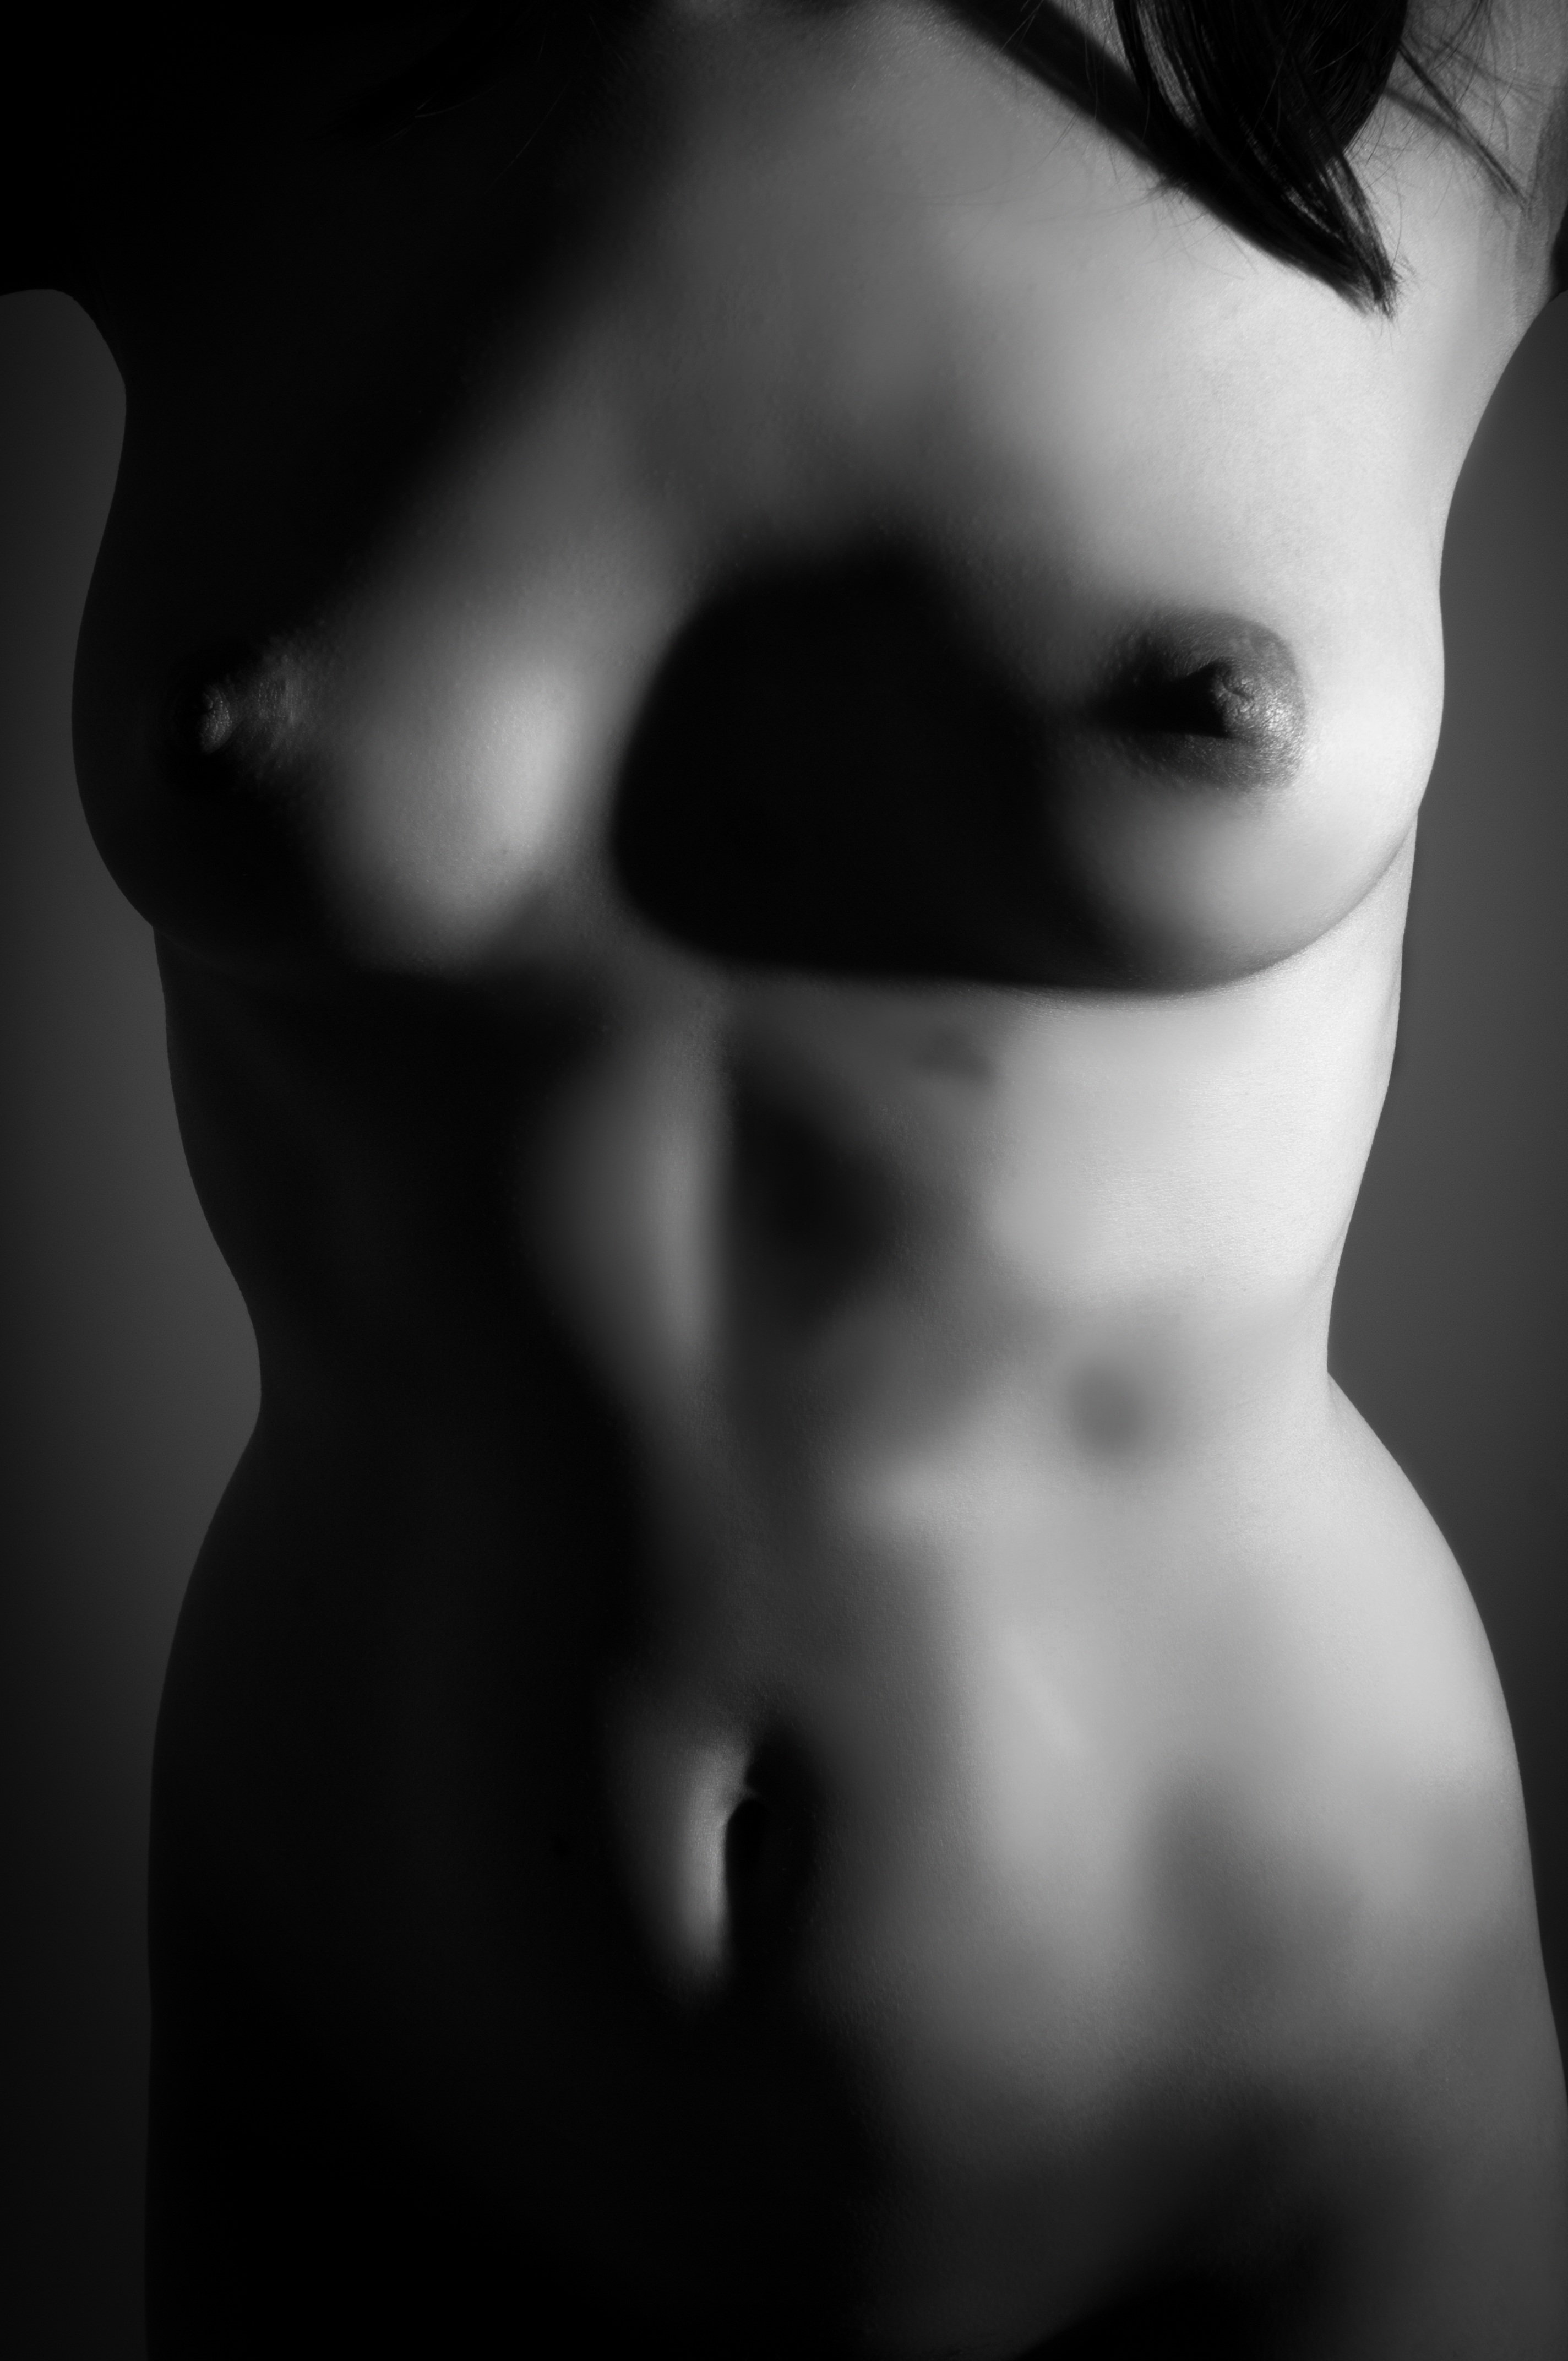
hand, black and white, girl, woman, white, photography, trunk, cute, female, asian, portrait, model, young, darkness, black, monochrome, arm, mouth, chest, close up, human body, face, nose, back, eye, head, skin, beauty, sexy, nude, elegant, organ, naked, body, slim, seductive, attractive, adult, erotic, sexual, abdomen, sense, monochrome photography, art model